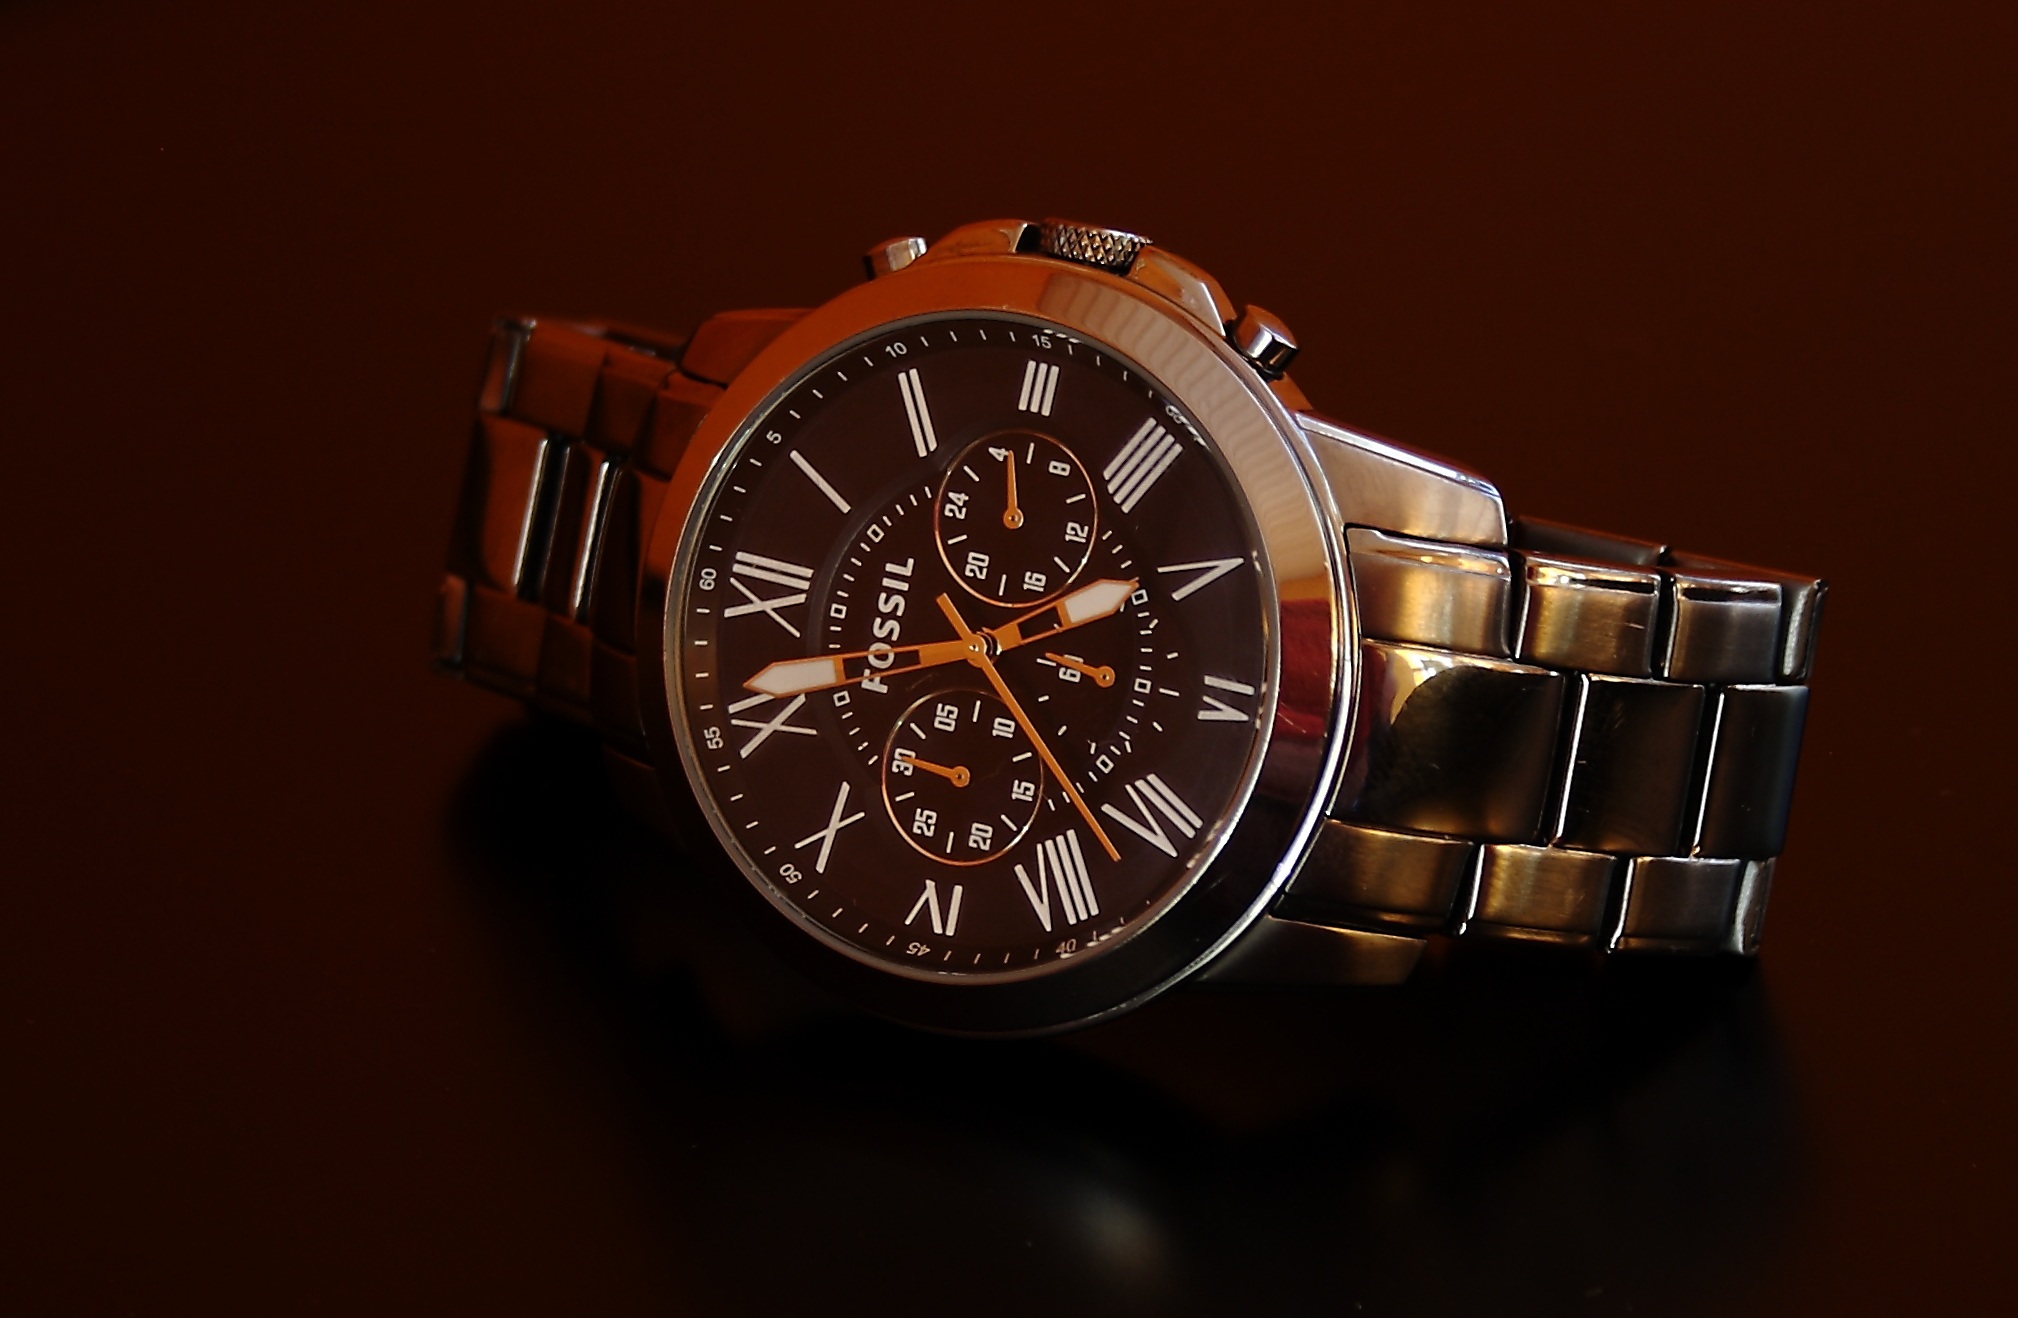
watch, hand, time, analog, bell, still life, brand, wrist, strap